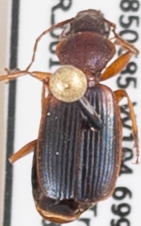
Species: Cymindis planipennis
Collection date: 2021-08-18
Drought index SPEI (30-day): -1.69
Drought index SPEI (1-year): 0.17
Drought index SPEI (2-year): -0.54